Ekdahl–Goudreau Site

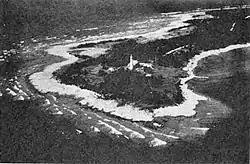
Seul Choix Point

The Ekdahl–Goudreau Site is an archaeological site located just west of Seul Choix Point in Schoolcraft County, Michigan. It is also known as the Ekdahl–Goodreau Site or the Seul Choix site. It was listed on the National Register of Historic Places in 1978.